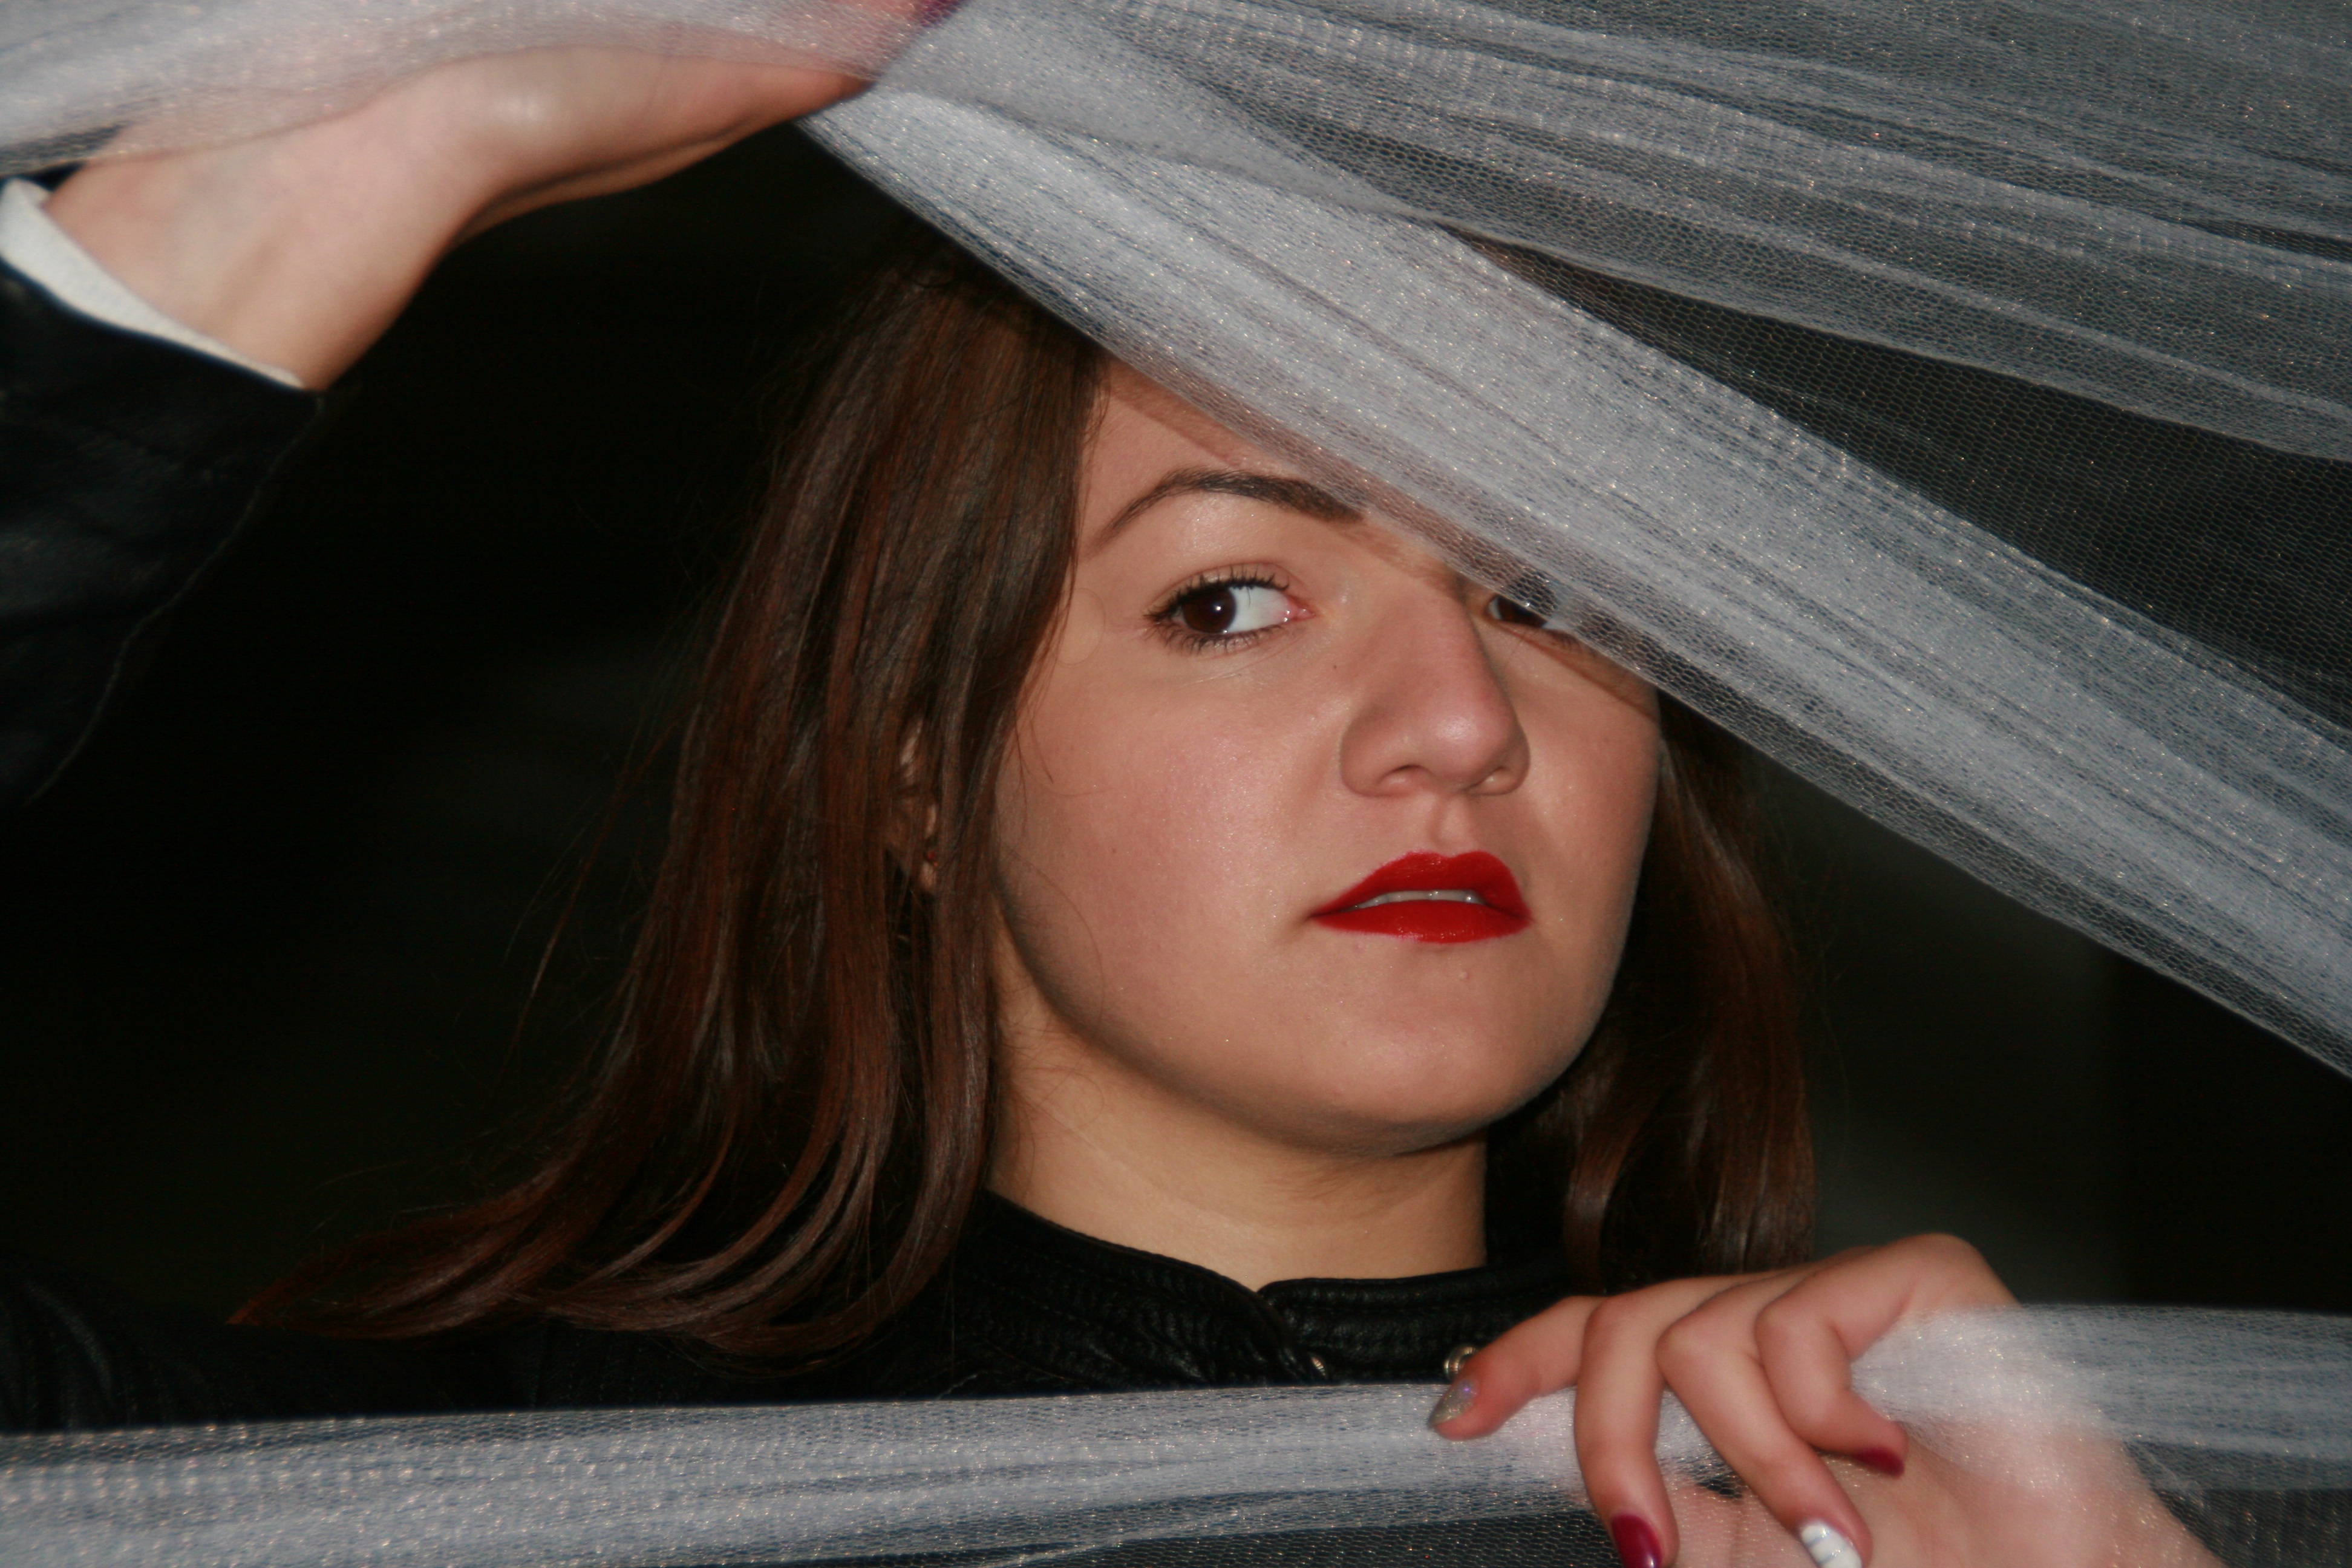
hand, person, girl, woman, hair, photography, leg, portrait, model, finger, fashion, lady, facial expression, hairstyle, smile, long hair, human body, black hair, face, eye, glasses, head, skin, beauty, blond, veil, photo shoot, brown eyes, brown hair, bfe, portrait photography, art model, supermodel, human hair color